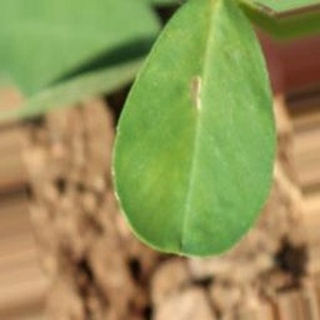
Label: healthy_groundnut